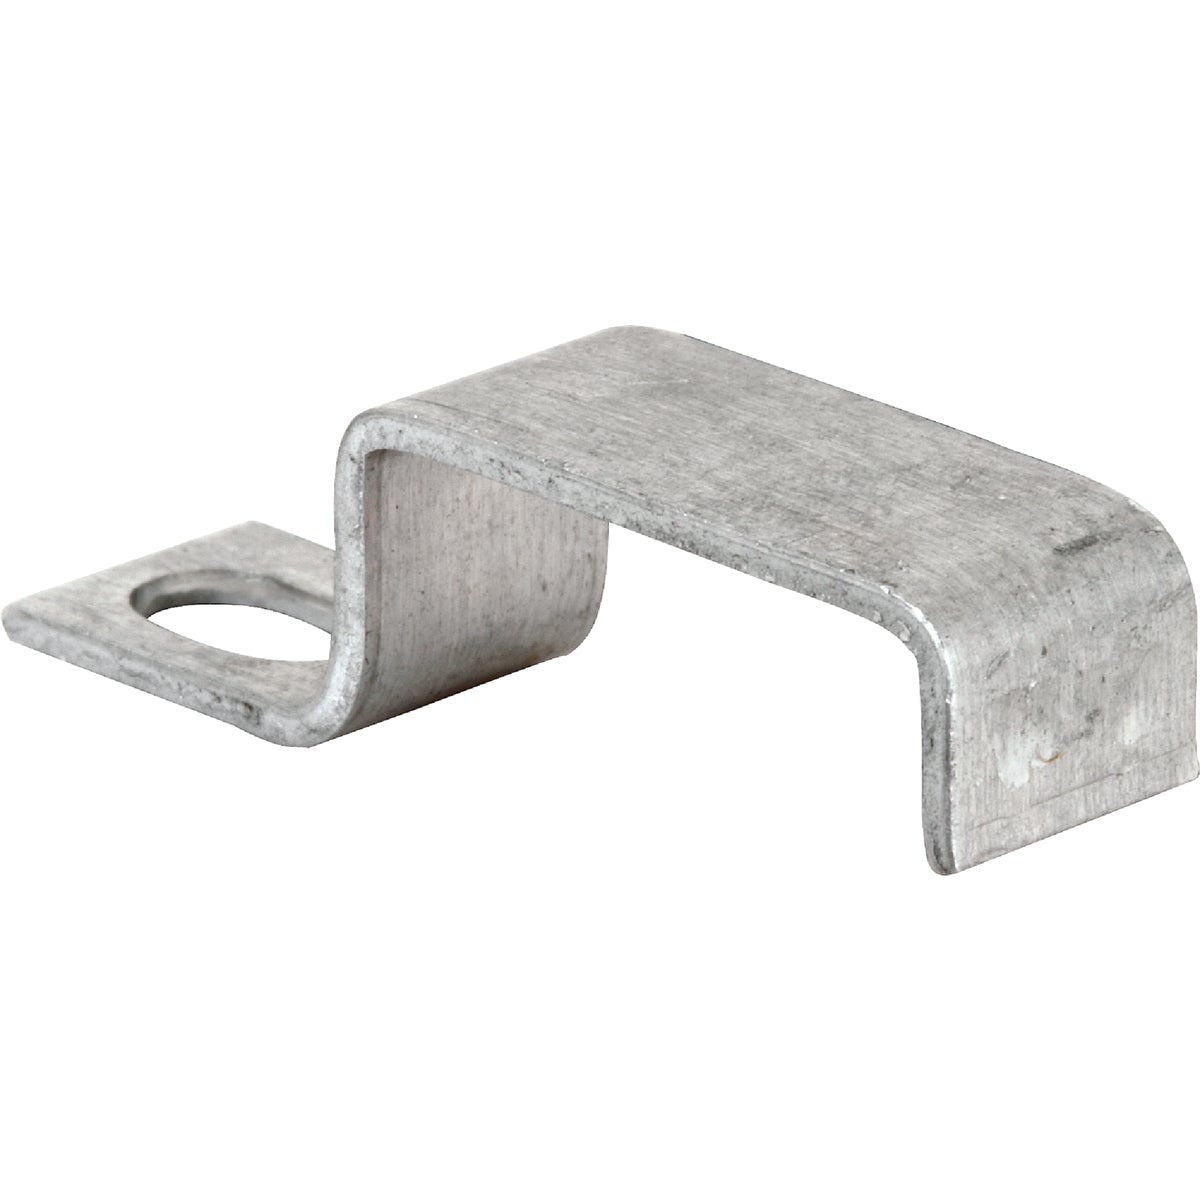
Prime-Line Awning Window Screen Stretch Clip (12 Count)
Stamped aluminum stretcher clips are used for attaching window screens to awning and other types of windows and designed to hold tension to the screen fabric. Most commonly used with 3/8" x 3/4" screen frames. 12 per card. %search_data%PL7971
Brand: PRIME-LINE
Category: Hardware > Building Materials > Window Hardware > Window Frames > Awning Window Frames